Hazards of synthetic biology

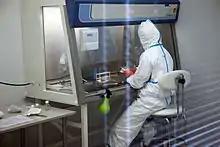
Biosafety cabinets are designed to contain bioaerosols and are an example of extrinsic containment.

Extrinsic biocontainment encompasses physical containment through engineering controls such as biosafety cabinets and gloveboxes, as well as personal protective equipment including gloves, coats, gowns, shoe covers, boots, respirators, face shields, safety glasses, and goggles. In addition, facilities used for synthetic biology may include decontamination areas, specialized ventilation and air treatment systems, and separation of laboratory work areas from public access. These procedures are common to all microbiological laboratories.